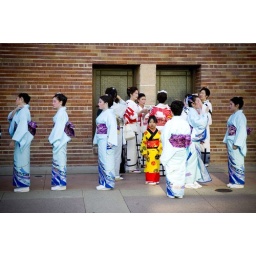
girl in yellow